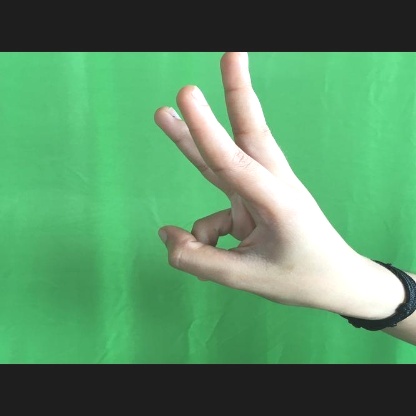
Mudra: Trishulam